Landscape park (protected area)

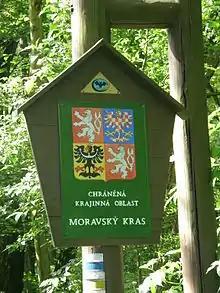
Border mark of the Moravian Karst Protected Landscape Park (Czech Republic)

Protected Landscape Area (abbreviated as "PLA"; , abbreviated as "CHKO") is a large area of harmonic landscape with a typical relief, with a considerable share of natural forest and permanent grassy ecosystems, there can also be preserved human settlement monuments (such as log cabins etc.). As of 2023 there were 26 protected landscape areas in the Czech Republic of approximately . See Protected Landscape Parks of the Czech Republic.